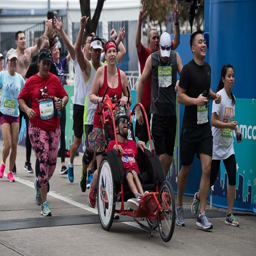
thousands crossed the finish line .